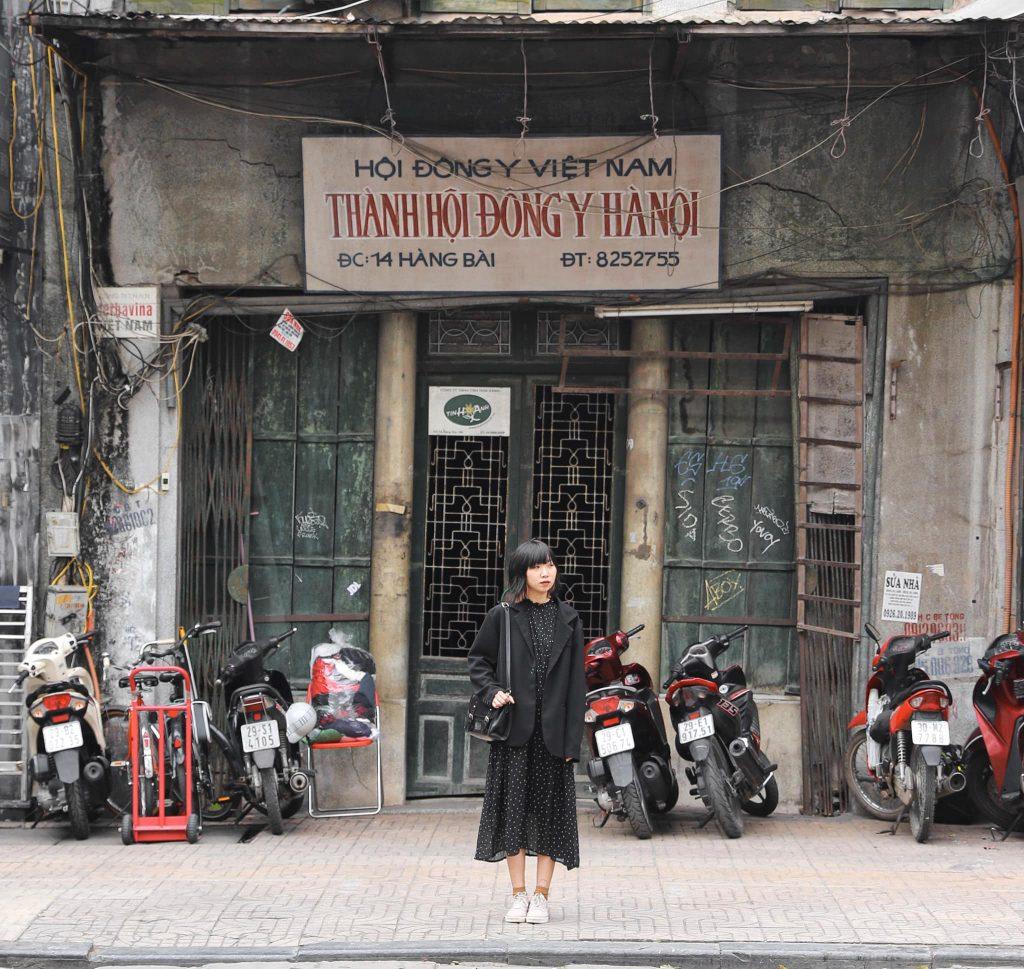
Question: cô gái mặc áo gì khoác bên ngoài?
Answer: áo vest